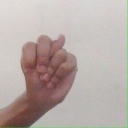
अक्षर: न